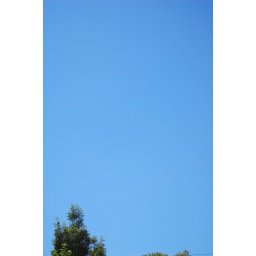
There wasn't a cloud in the sky today.